Nottingham Victoria railway station

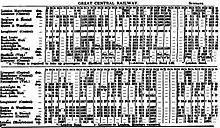
Timetable of mainline services to and from London Marylebone for July 1919 as published in the Loughborough Echo on 18 July 1919

The traffic that passed through was varied. It included London–Manchester expresses, local services, cross-country services (e.g. from York to Bristol via Oxford) as well as freight workings. As the station was shared with the Great Northern Railway (already well established when Victoria opened), a large network of lines serving many destinations was available from the one station. The new services offered unbeatable competition to the Midland Railway services from Nottingham railway station. The Midland offered more trains per day to Leicester, but the journey time of 40 minutes was outclassed by the Great Central's journey time of 27 minutes non-stop. The journey time to Sheffield was similarly impressive at 50 minutes.